Monte Cassino

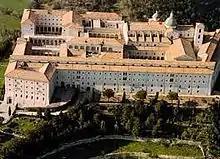

While scholars see some similarities between the story of Benedict's encountering demonic phenomena and diabolic apparitions at Monte Cassino with the story of Saint Anthony the Great's temptation in the desert, the influence of the story of St. Martin is dominant – with the resistance of Satan substituting for Martin's outraged pagan populace. Unlike the stories that may have influenced Pope Gregory's structure of the biography, Benedict's victories are practical, preventing Satan from stopping work on the abbey at Monte Cassino. Benedict's prayers are portrayed as the driving force behind the building of the abbey and the triumphs over Satan, through prayer: "Benedict the monk wrests from the devil a well-determined base which he never leaves." After the completion of the abbey, Satan's appearances in the story diminish back to the same level as Subiaco, "Only after the saint's death and by God's permission would other enemies, the Lombards, succeed in sacking it."Once established at Monte Cassino, Benedict never left. He wrote the Benedictine Rule that became the founding principle for Western monasticism, received a visit from Totila, king of the Ostrogoths (perhaps in 543, the only remotely secure historical date for Benedict), and died there. According to accounts, "Benedict died in the oratory of St. Martin, and was buried in the oratory of St. John."